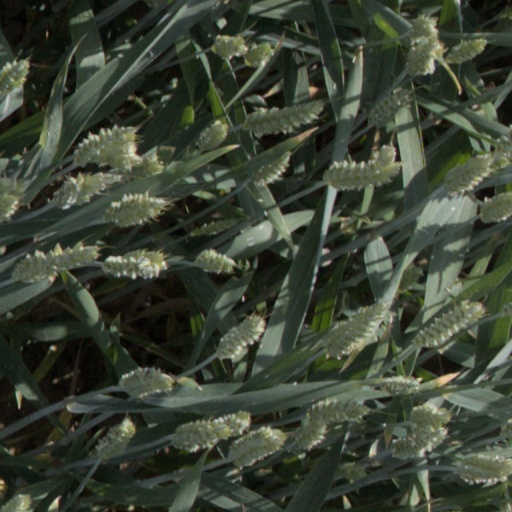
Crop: wheat